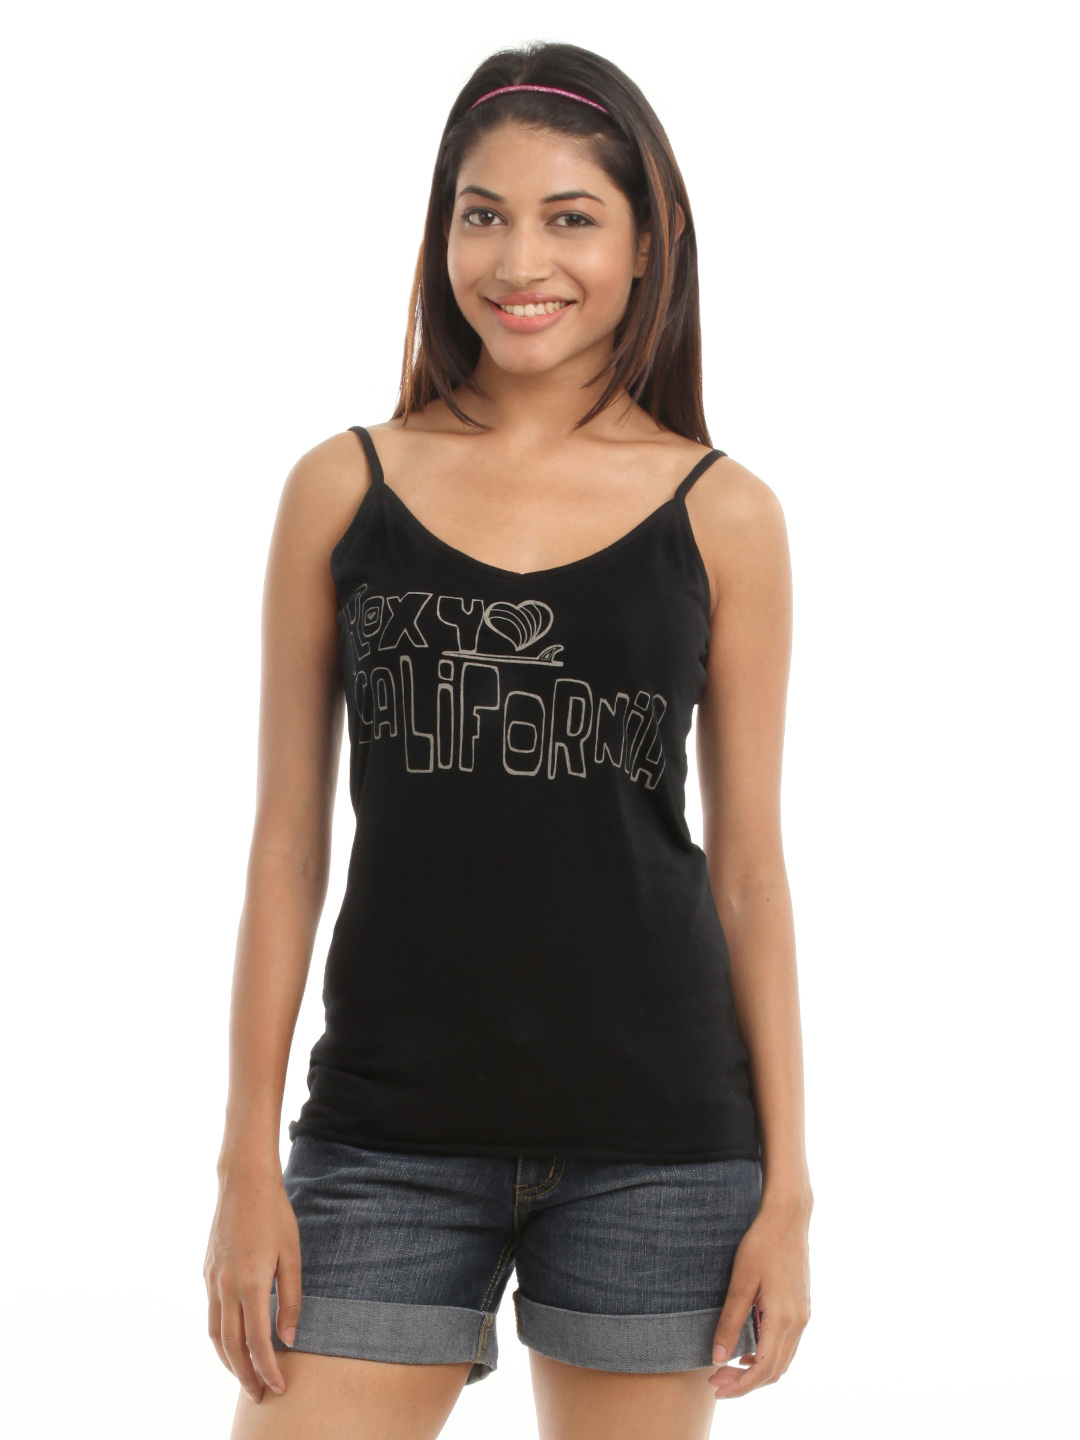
Roxy Women Black Top
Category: Apparel / Topwear / Tops
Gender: Women
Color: Black
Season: Winter 2012
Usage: Casual